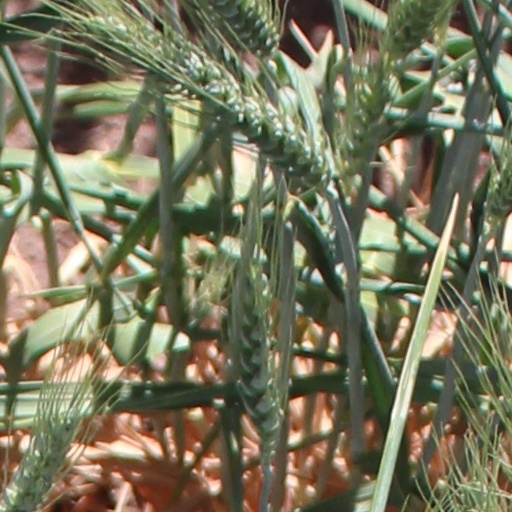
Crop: wheat